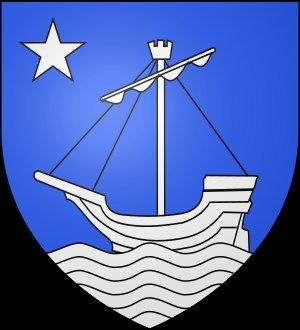
Cet article présente les faits historiques notables de la ville de Marennes, ville du Sud-Ouest de la France, située dans le département de la Charente-Maritime et surnommée la « capitale de l'huître ».